Rosetta (spacecraft)

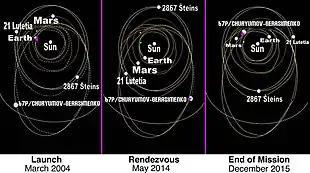
Trajectory of the "Rosetta" space probe

"Rosetta" was set to be launched on 12 January 2003 to rendezvous with the comet 46P/Wirtanen in 2011. This plan was abandoned after the failure of an Ariane 5 ECA carrier rocket during Hot Bird 7's launch on 11 December 2002, grounding it until the cause of the failure could be determined. In May 2003, a new plan was formed to target the comet 67P/Churyumov–Gerasimenko, with a revised launch date of 26 February 2004 and comet rendezvous in 2014. The larger mass and the resulting increased impact velocity made modification of the landing gear necessary.